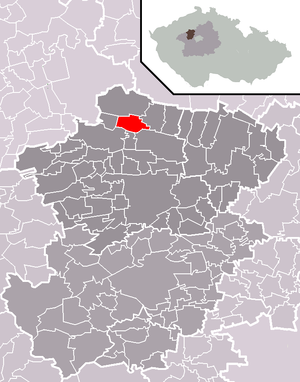
Páleč est une commune du district de Kladno, dans la région de Bohême-Centrale, en Tchéquie. Sa population s'élevait à 222 habitants en 2020.